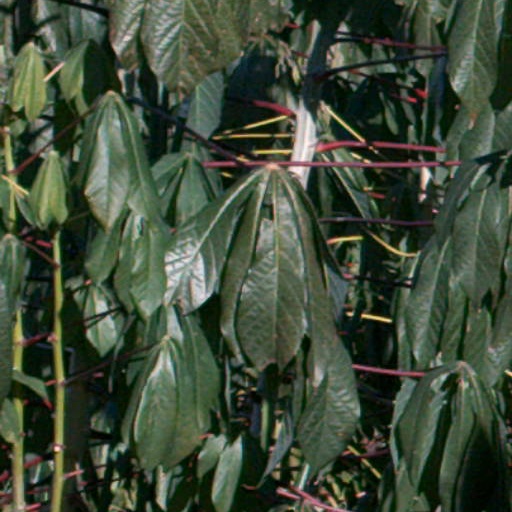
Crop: cassava